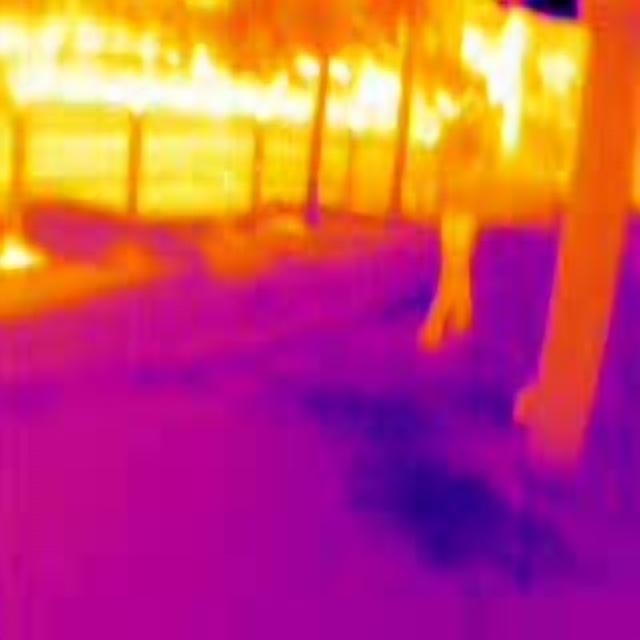
Detected objects:
label: person